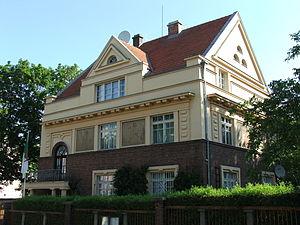
Ambassade d'Algérie a Prague, Tchéquie
Voici la liste des représentations diplomatiques de l'Algérie à l'étranger :